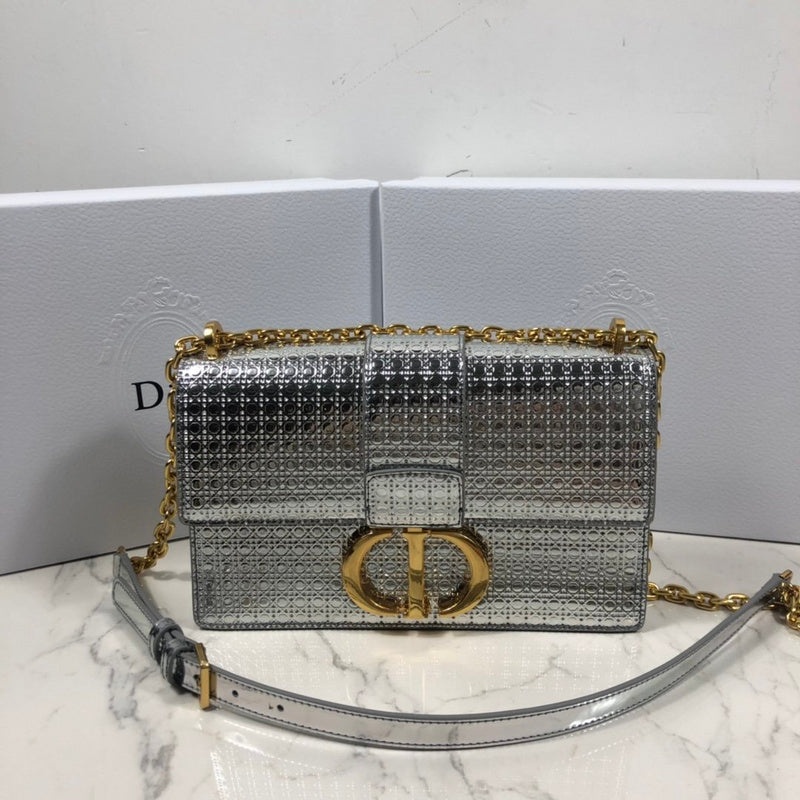
VBS - DOR Bags - 1230
Brand: VelvoBags
Our collection features premium-grade totes, shoulder bags, crossbody purses, clutches, saddle bags, and travel bags — perfect for everyday style or special occasions.Each bag comes with a dust bag, care manual, and premium packaging for an unforgettable unboxing experience.
Category: Apparel & Accessories > Handbags, Wallets & Cases > Handbags > Cross Body Bags